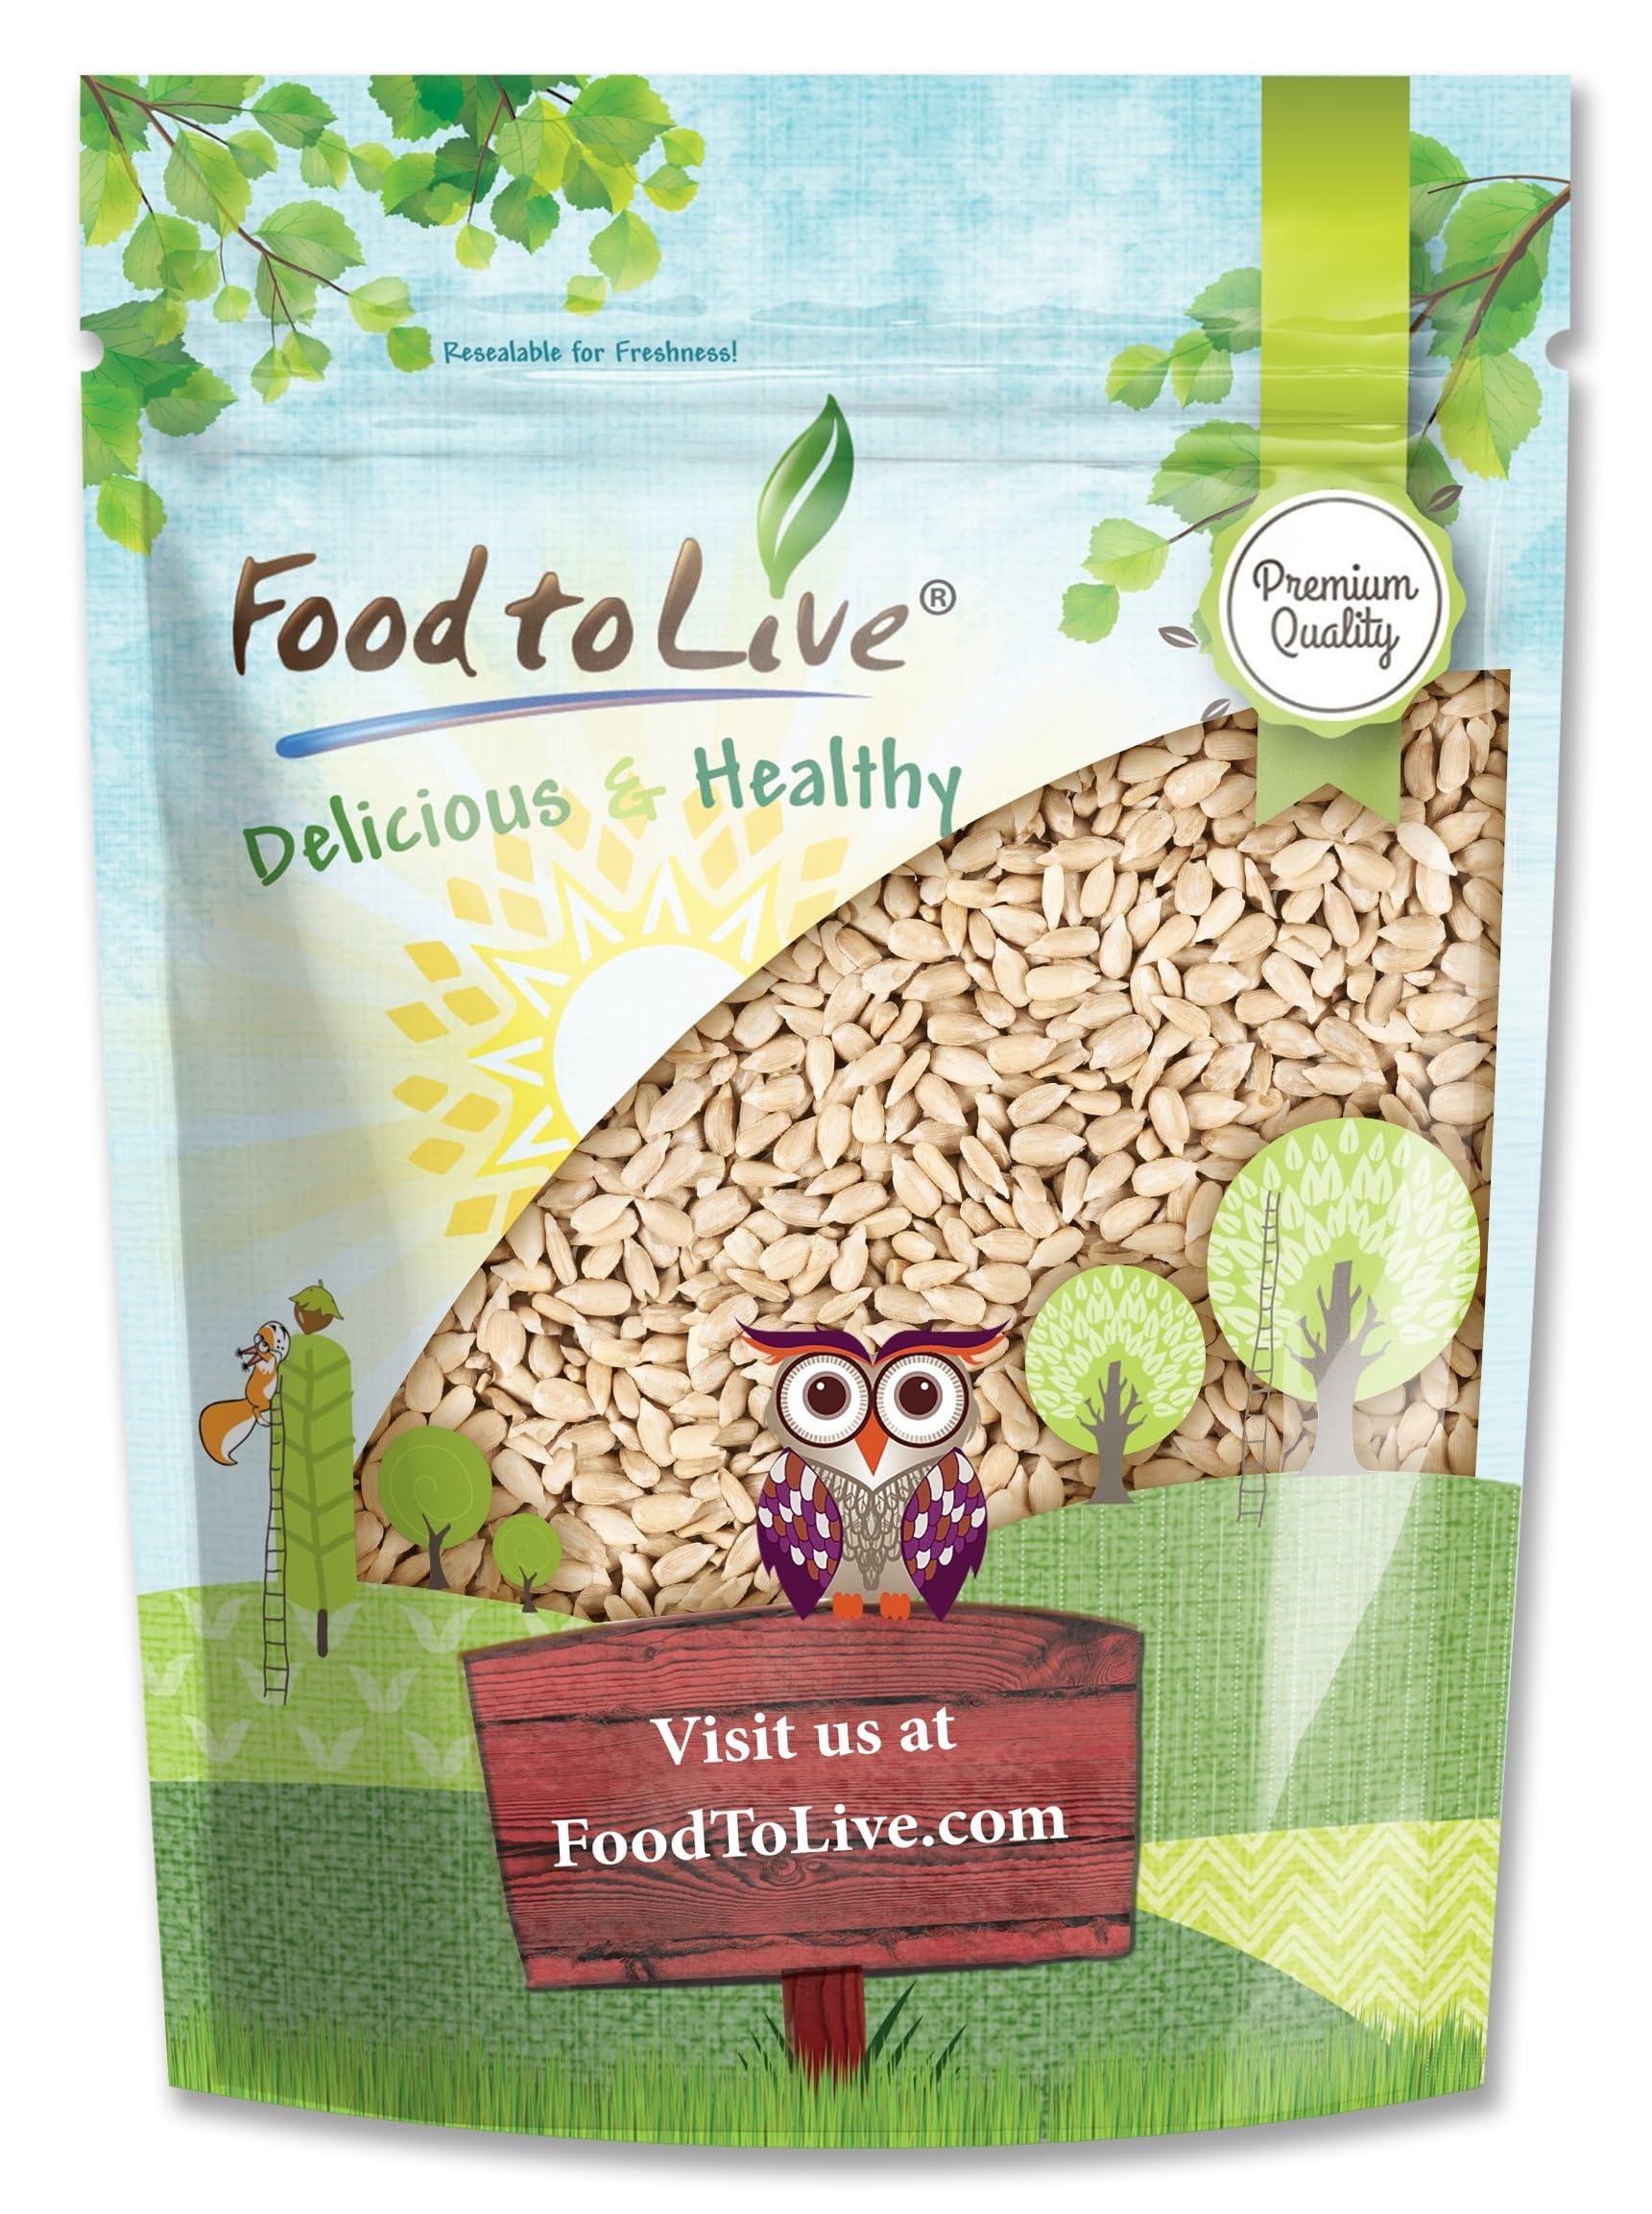
Item Name: Food to Live Sunflower Seeds, 2 Pounds – Non-GMO Verified, Kernels, No Shell, Kosher, Raw, Vegan, Sirtfood, Bulk
Bullet Point 1: ✔️Premium quality sunflower seeds are perfect for snacking and cooking.
Bullet Point 2: ✔️Buy in bulk to save money.
Bullet Point 3: ✔️Sunflower seeds are a delicious and healthy snack packed with essential nutrients.
Bullet Point 4: ✔️100% natural raw sunflower kernels can be added to salads, cereals, and baked goods.
Bullet Point 5: ✔️ The resealable bag will help you keep the seeds fresh.
Value: 32.0
Unit: Ounce

Price: 11.19